Middle-earth

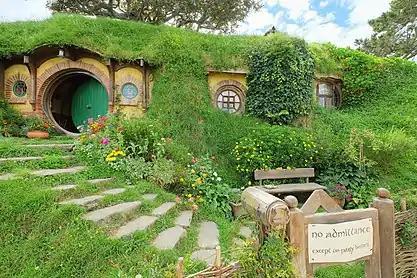
Bag End in The Shire, from Peter Jackson's "The Lord of the Rings" film series

Middle-earth is the setting of much of the English writer J. R. R. Tolkien's fantasy. The term is equivalent to the "Miðgarðr" of Norse mythology and "Middangeard" in Old English works, including "Beowulf". Middle-earth is the oecumene (i.e. the human-inhabited world, or the central continent of Earth) in Tolkien's imagined mythological past. Tolkien's most widely read works, "The Hobbit" and "The Lord of the Rings", are set entirely in Middle-earth. "Middle-earth" has also become a short-hand term for Tolkien's legendarium, his large body of fantasy writings, and for the entirety of his fictional world.